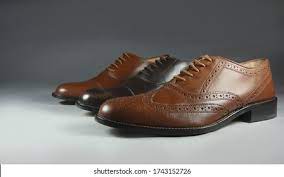
Label: Brogue